ORION (research and education network)

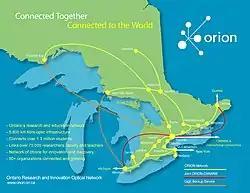
Ontario's ORION Network - August 2009

The network spans and connects 28 communities throughout Ontario. Almost 100 organizations and special projects connect to ORION directly, including 21 universities, 22 colleges, 34 school boards representing 2 million students, 13 teaching hospitals and medical research centres, and other research and educational and public library facilities.